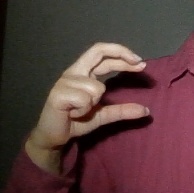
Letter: thal